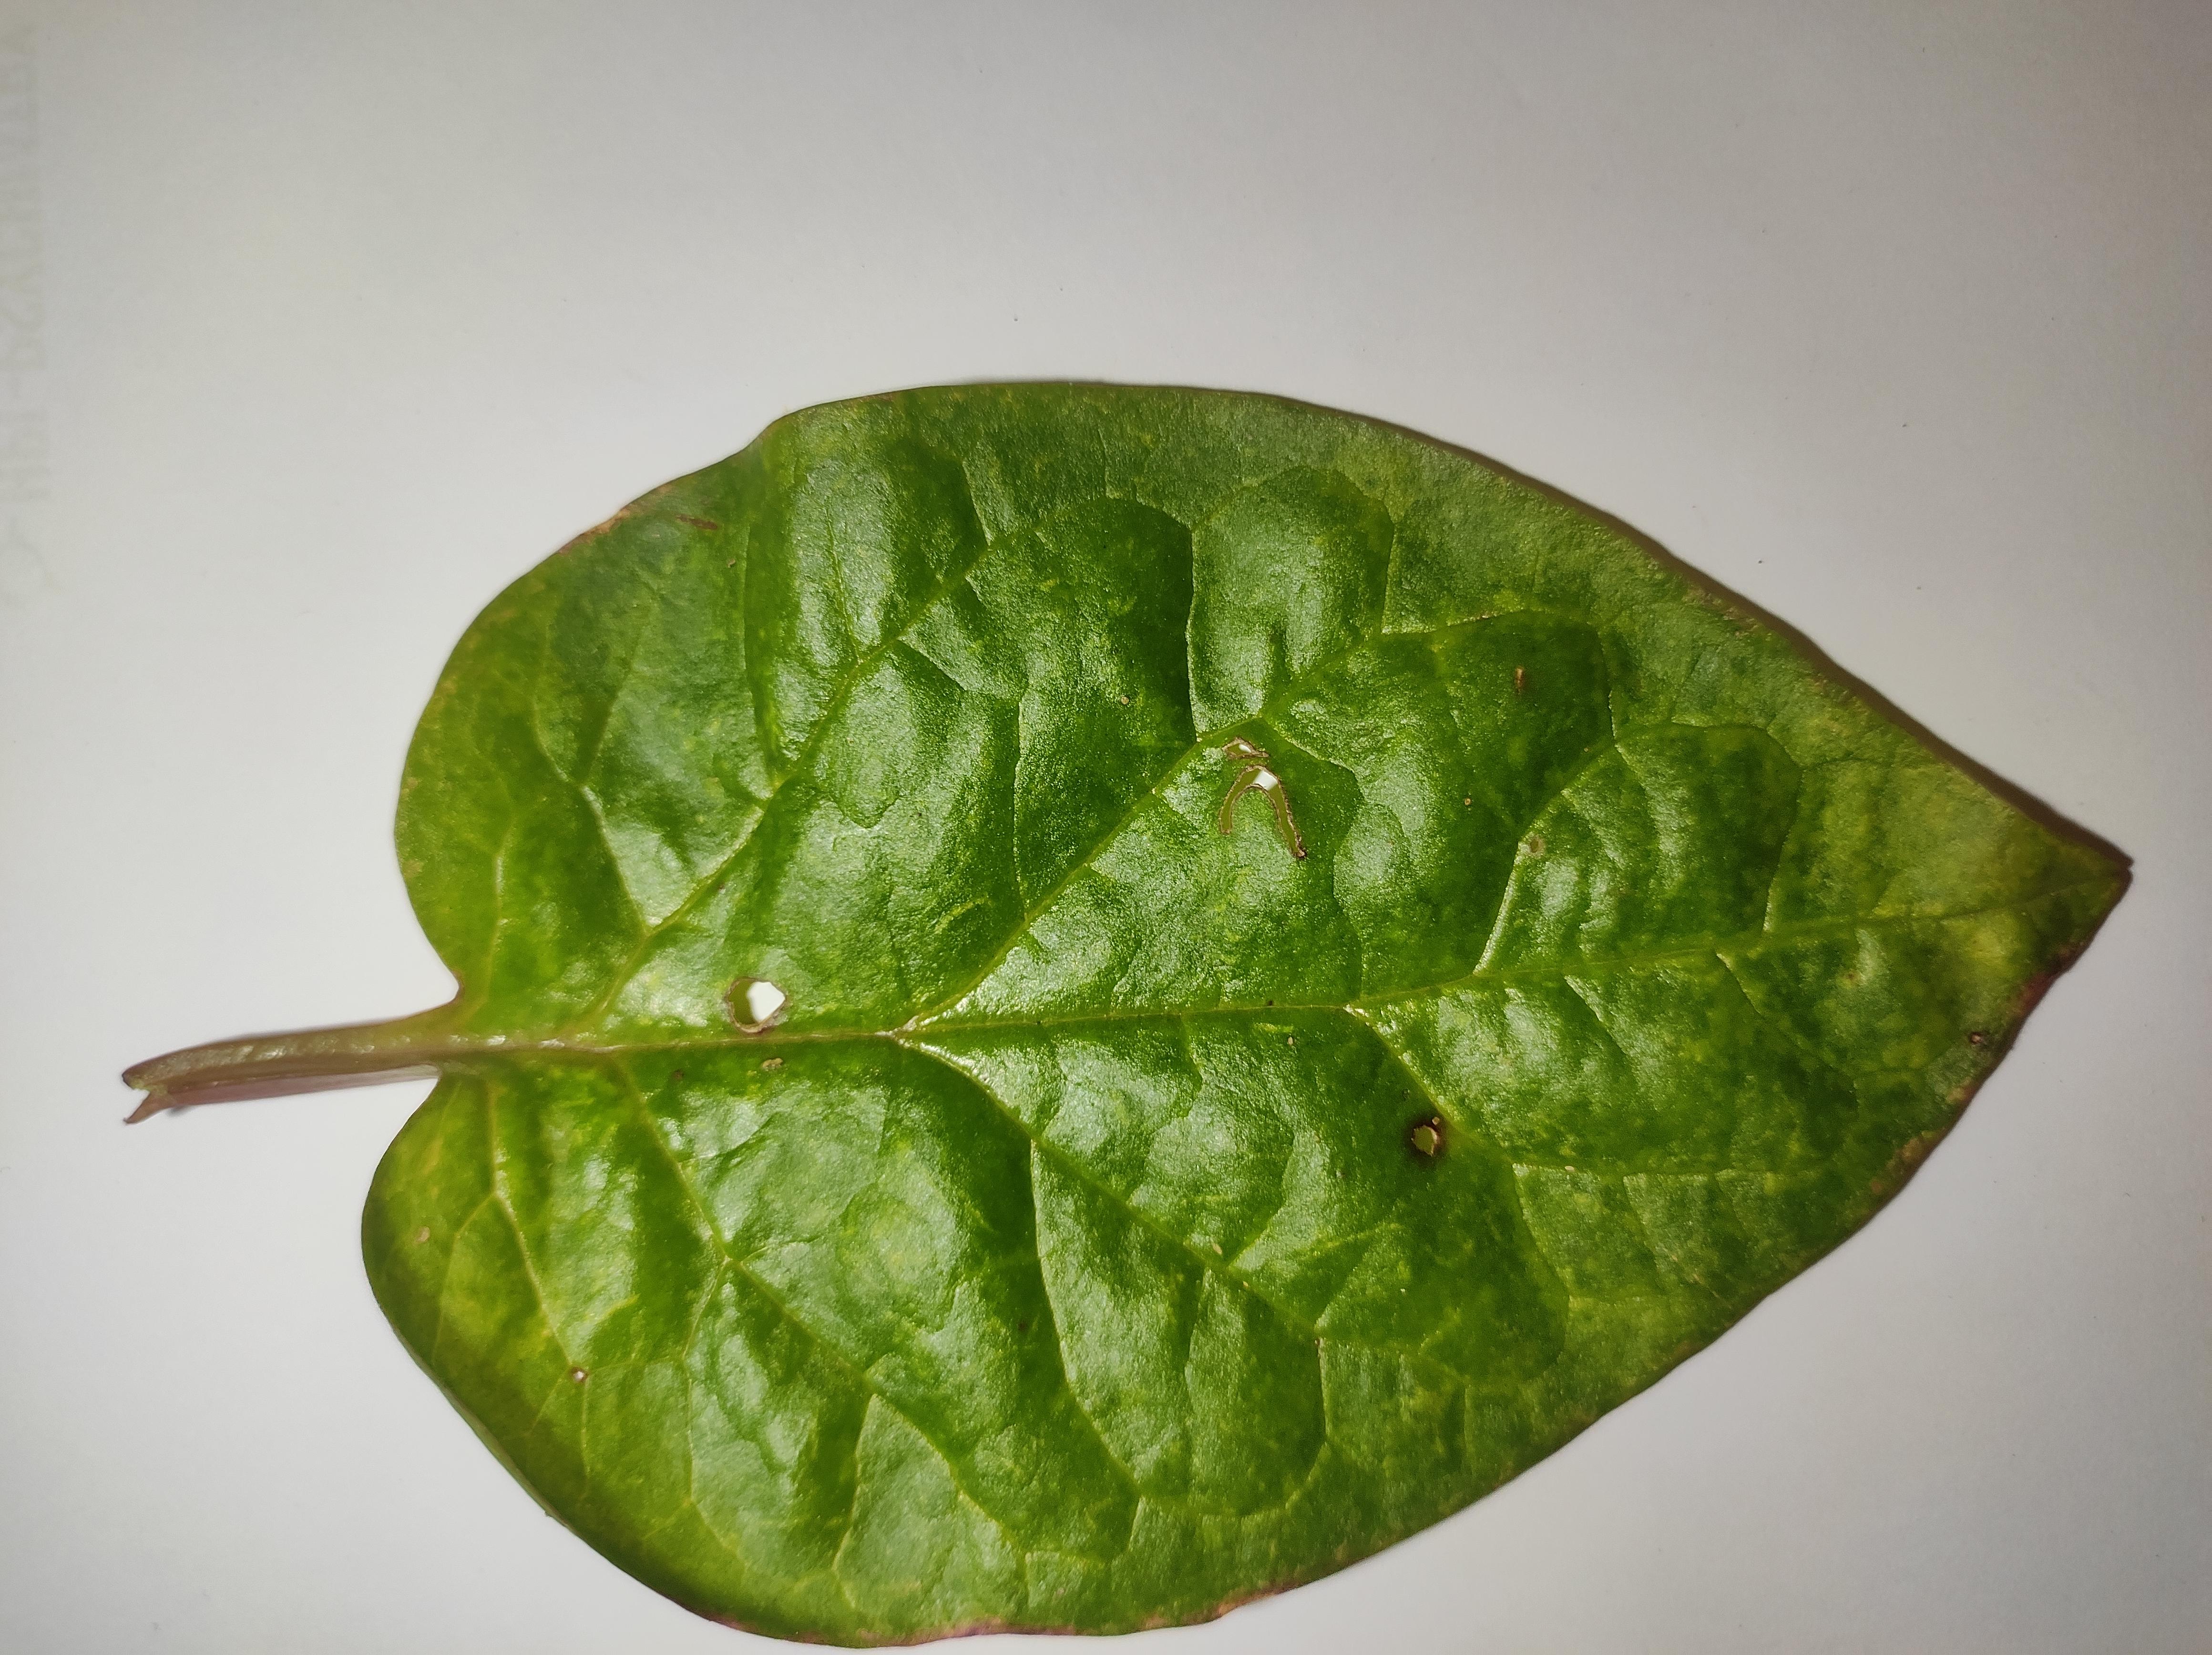
Label: straw_mite